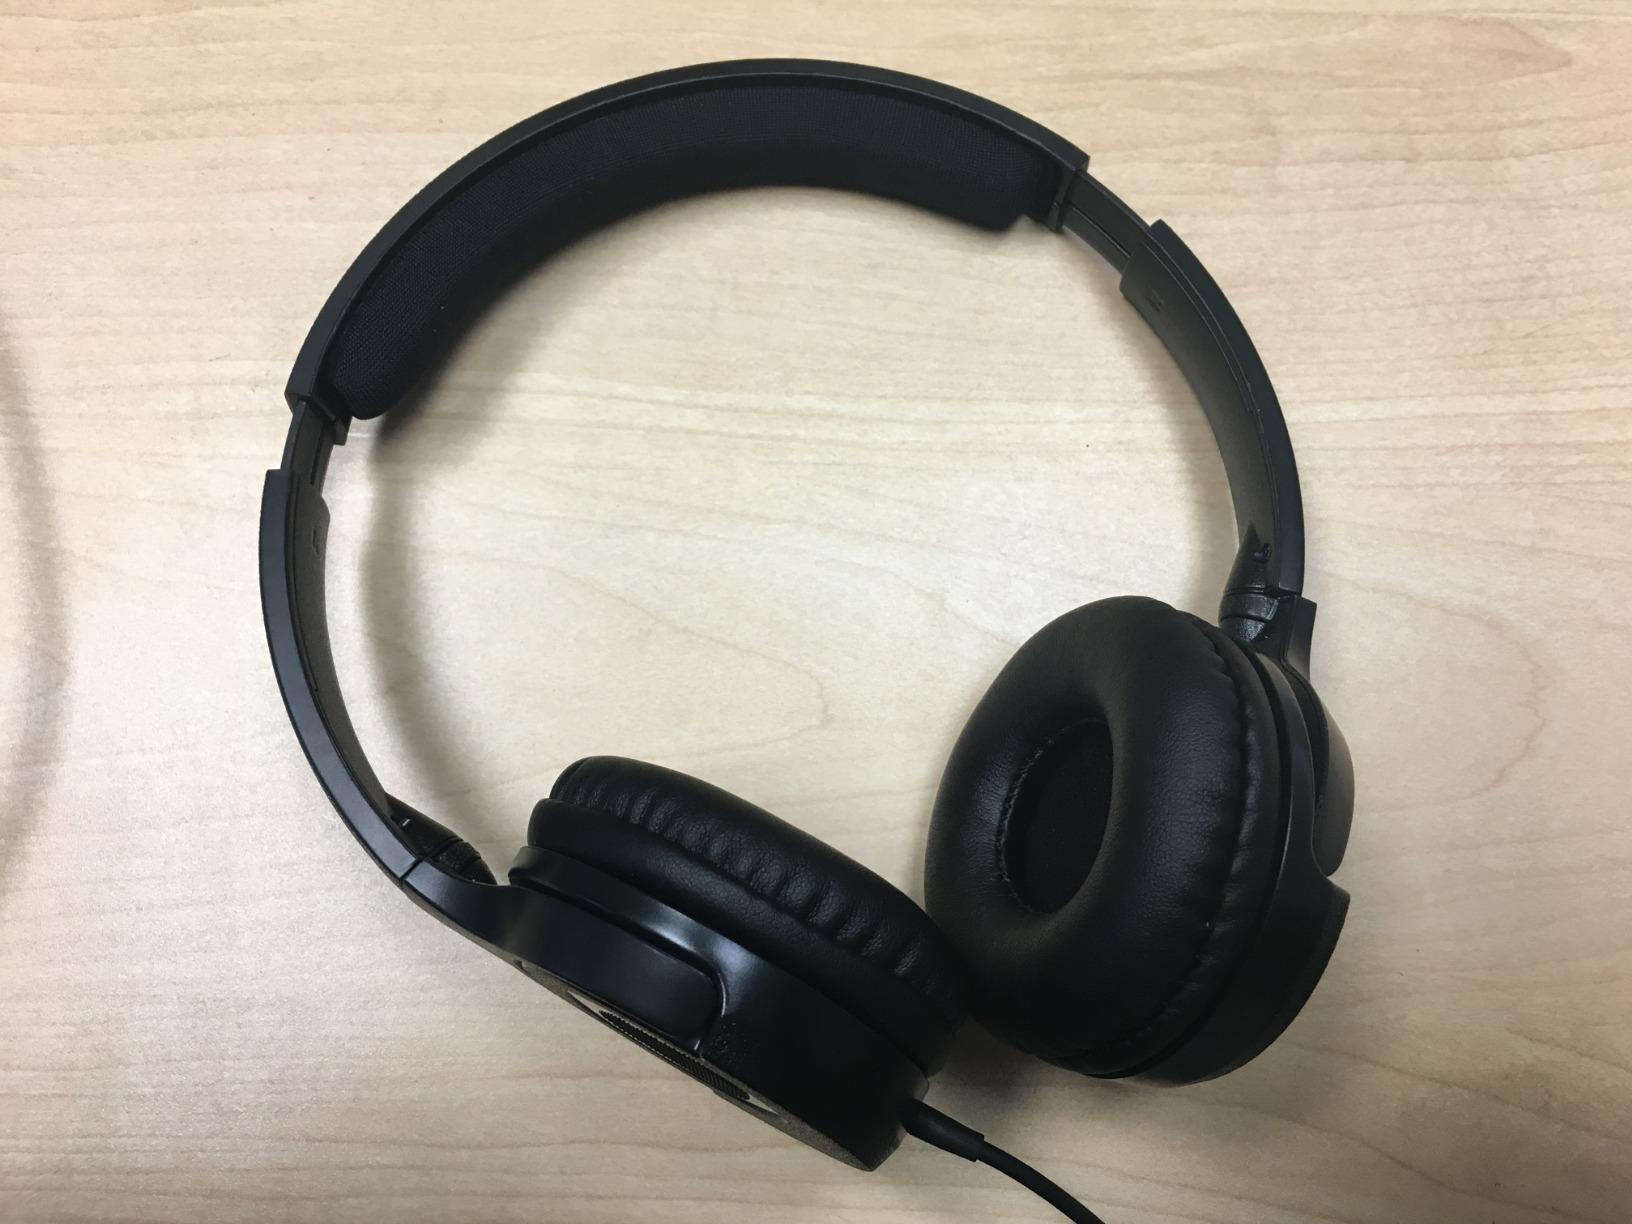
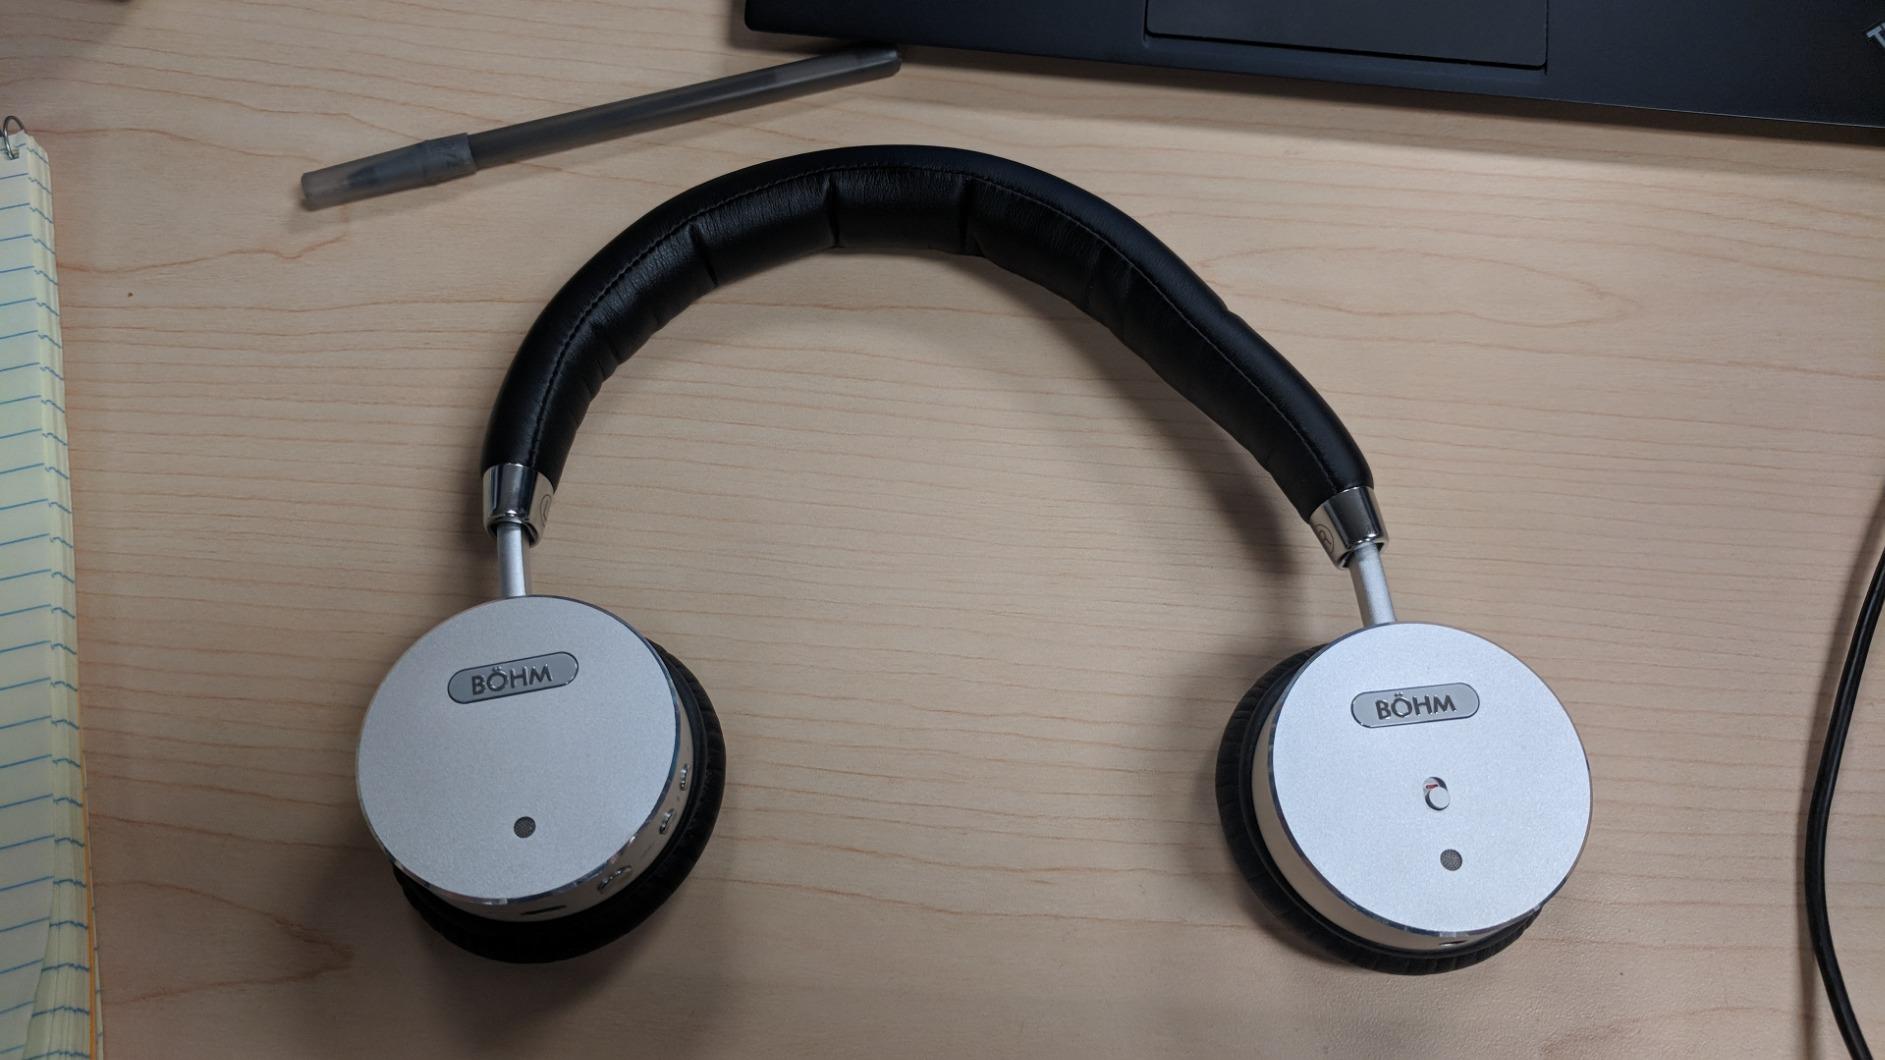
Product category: headphones
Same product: no